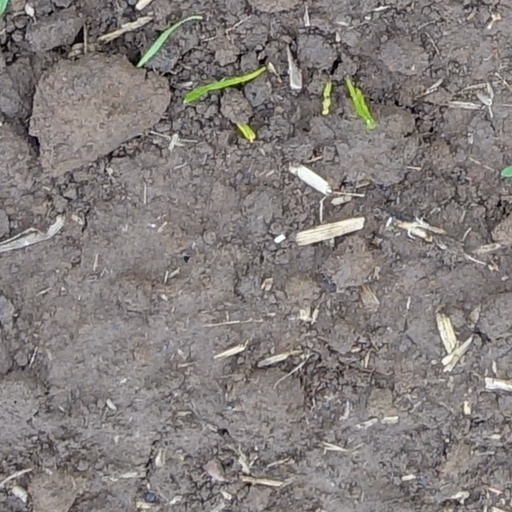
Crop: wheat